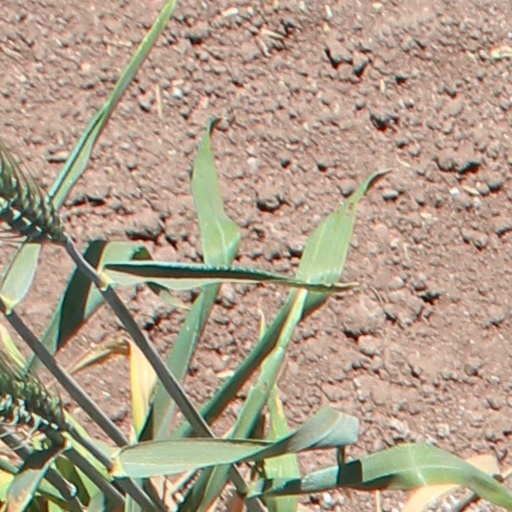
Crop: wheat